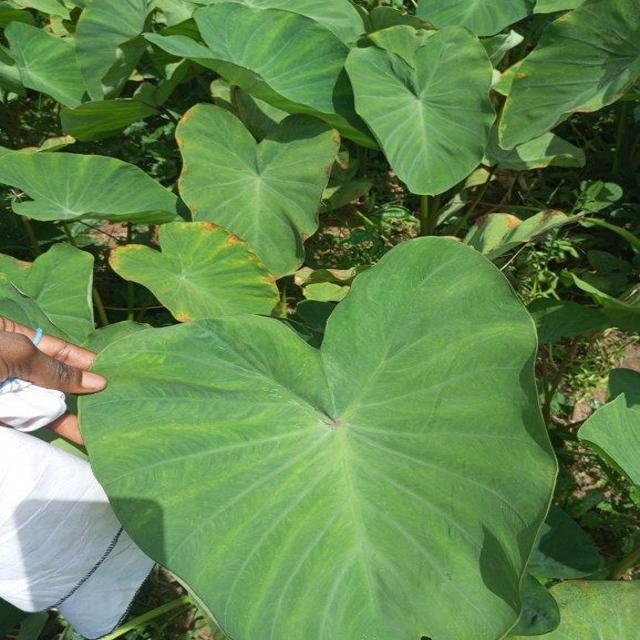
Label: Healthy